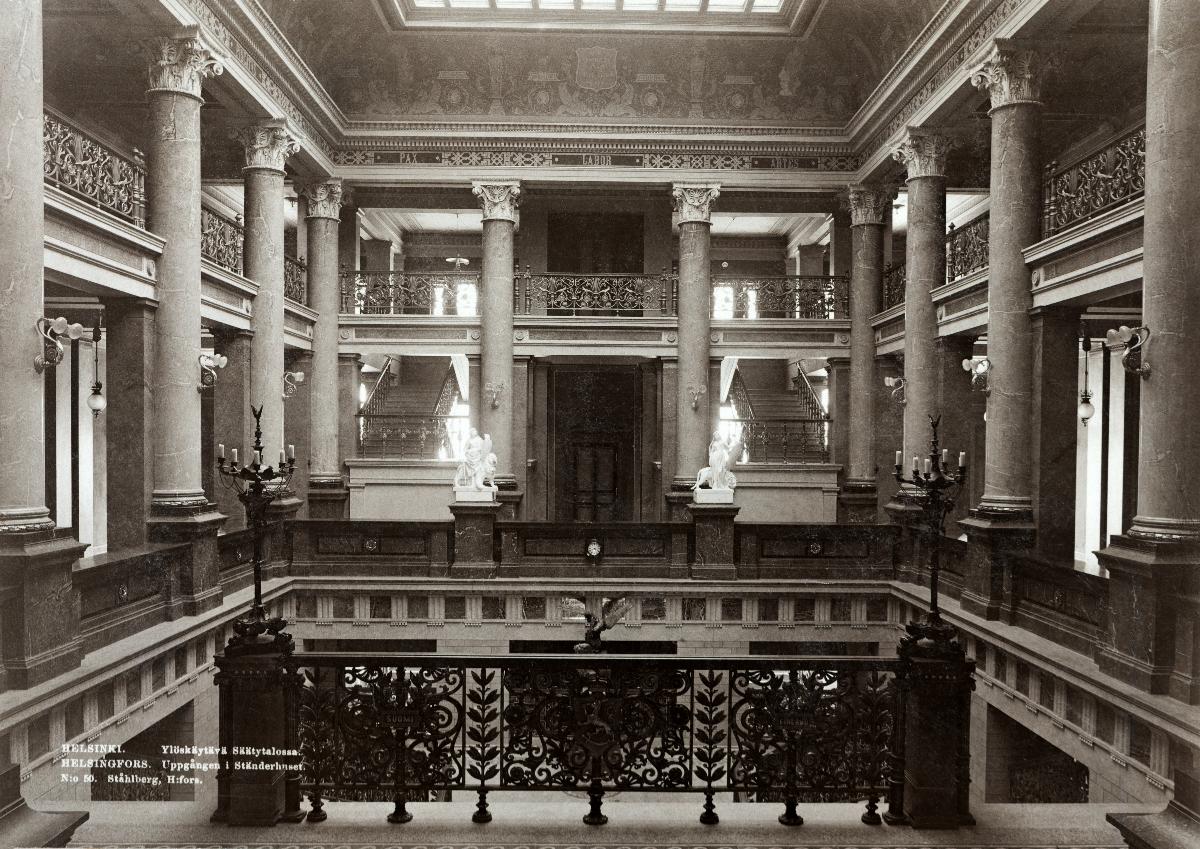
Säätytalon (arkkitehti Gustaf Nyström 1890) korkea porrashalli kuvattuna toisesta kerroksesta.
sisällön kuvaus: Säätytalon (arkkitehti Gustaf Nyström 1890) korkea porrashalli kuvattuna toisesta kerroksesta. Koristeluista vastasi koristemaalari Salomo Wuorio. Tilaan tulee valoa värillisten kattoikkunoiden kautta. Kuvan keskellä näkyvät kipsipatsaat ovat kopio Senaatintorilla olevasta Walter Runebergin Lex-veistoksesta (1894). Rakennus toimi pitkään Tieteellisten seurain talona, ja nykyään sitä käytetään eri ministeriöiden kokous- ja edustustilaisuuksiin. mustavalkoinen
Kuvaaja: Ståhlberg, Karl Emil, valokuvaaja
Ajankohta: kuvausaika: aikaisintaan 1894
Paikka: Suomi, Uusimaa, Helsinki, Kruununhaka Helsinki, Snellmaninkatu 9-11
Aiheet: Säätytalo, säätyvaltiopäivät, kansanedustuslaitokset, uusklassismi, autonomian aika, interiöörit, portaikot (tilat), korinttilaiset pylväät, koristemaalaukset (maalaukset), kattoikkunat, kaiteet, ornamentiikka (koristetaide), patsaat, kyntteliköt, House of Estates (Helsinki), assembly of the representatives of the estates, systems of representation, Neoclassicism, era of autonomy, interiors, railings, ornamentation, statues, Ständerhuset, ståndsriksdag, folkrepresentationer, nyklassicism, autonoma tiden, interiörer, räcken, ornamentik (dekorativ konst), statyer